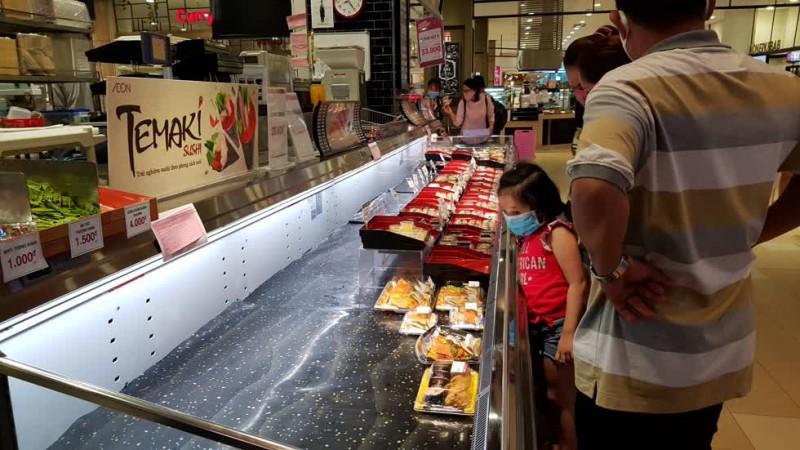
có một vài người đang dứng gần các sản phẩm đồ ăn